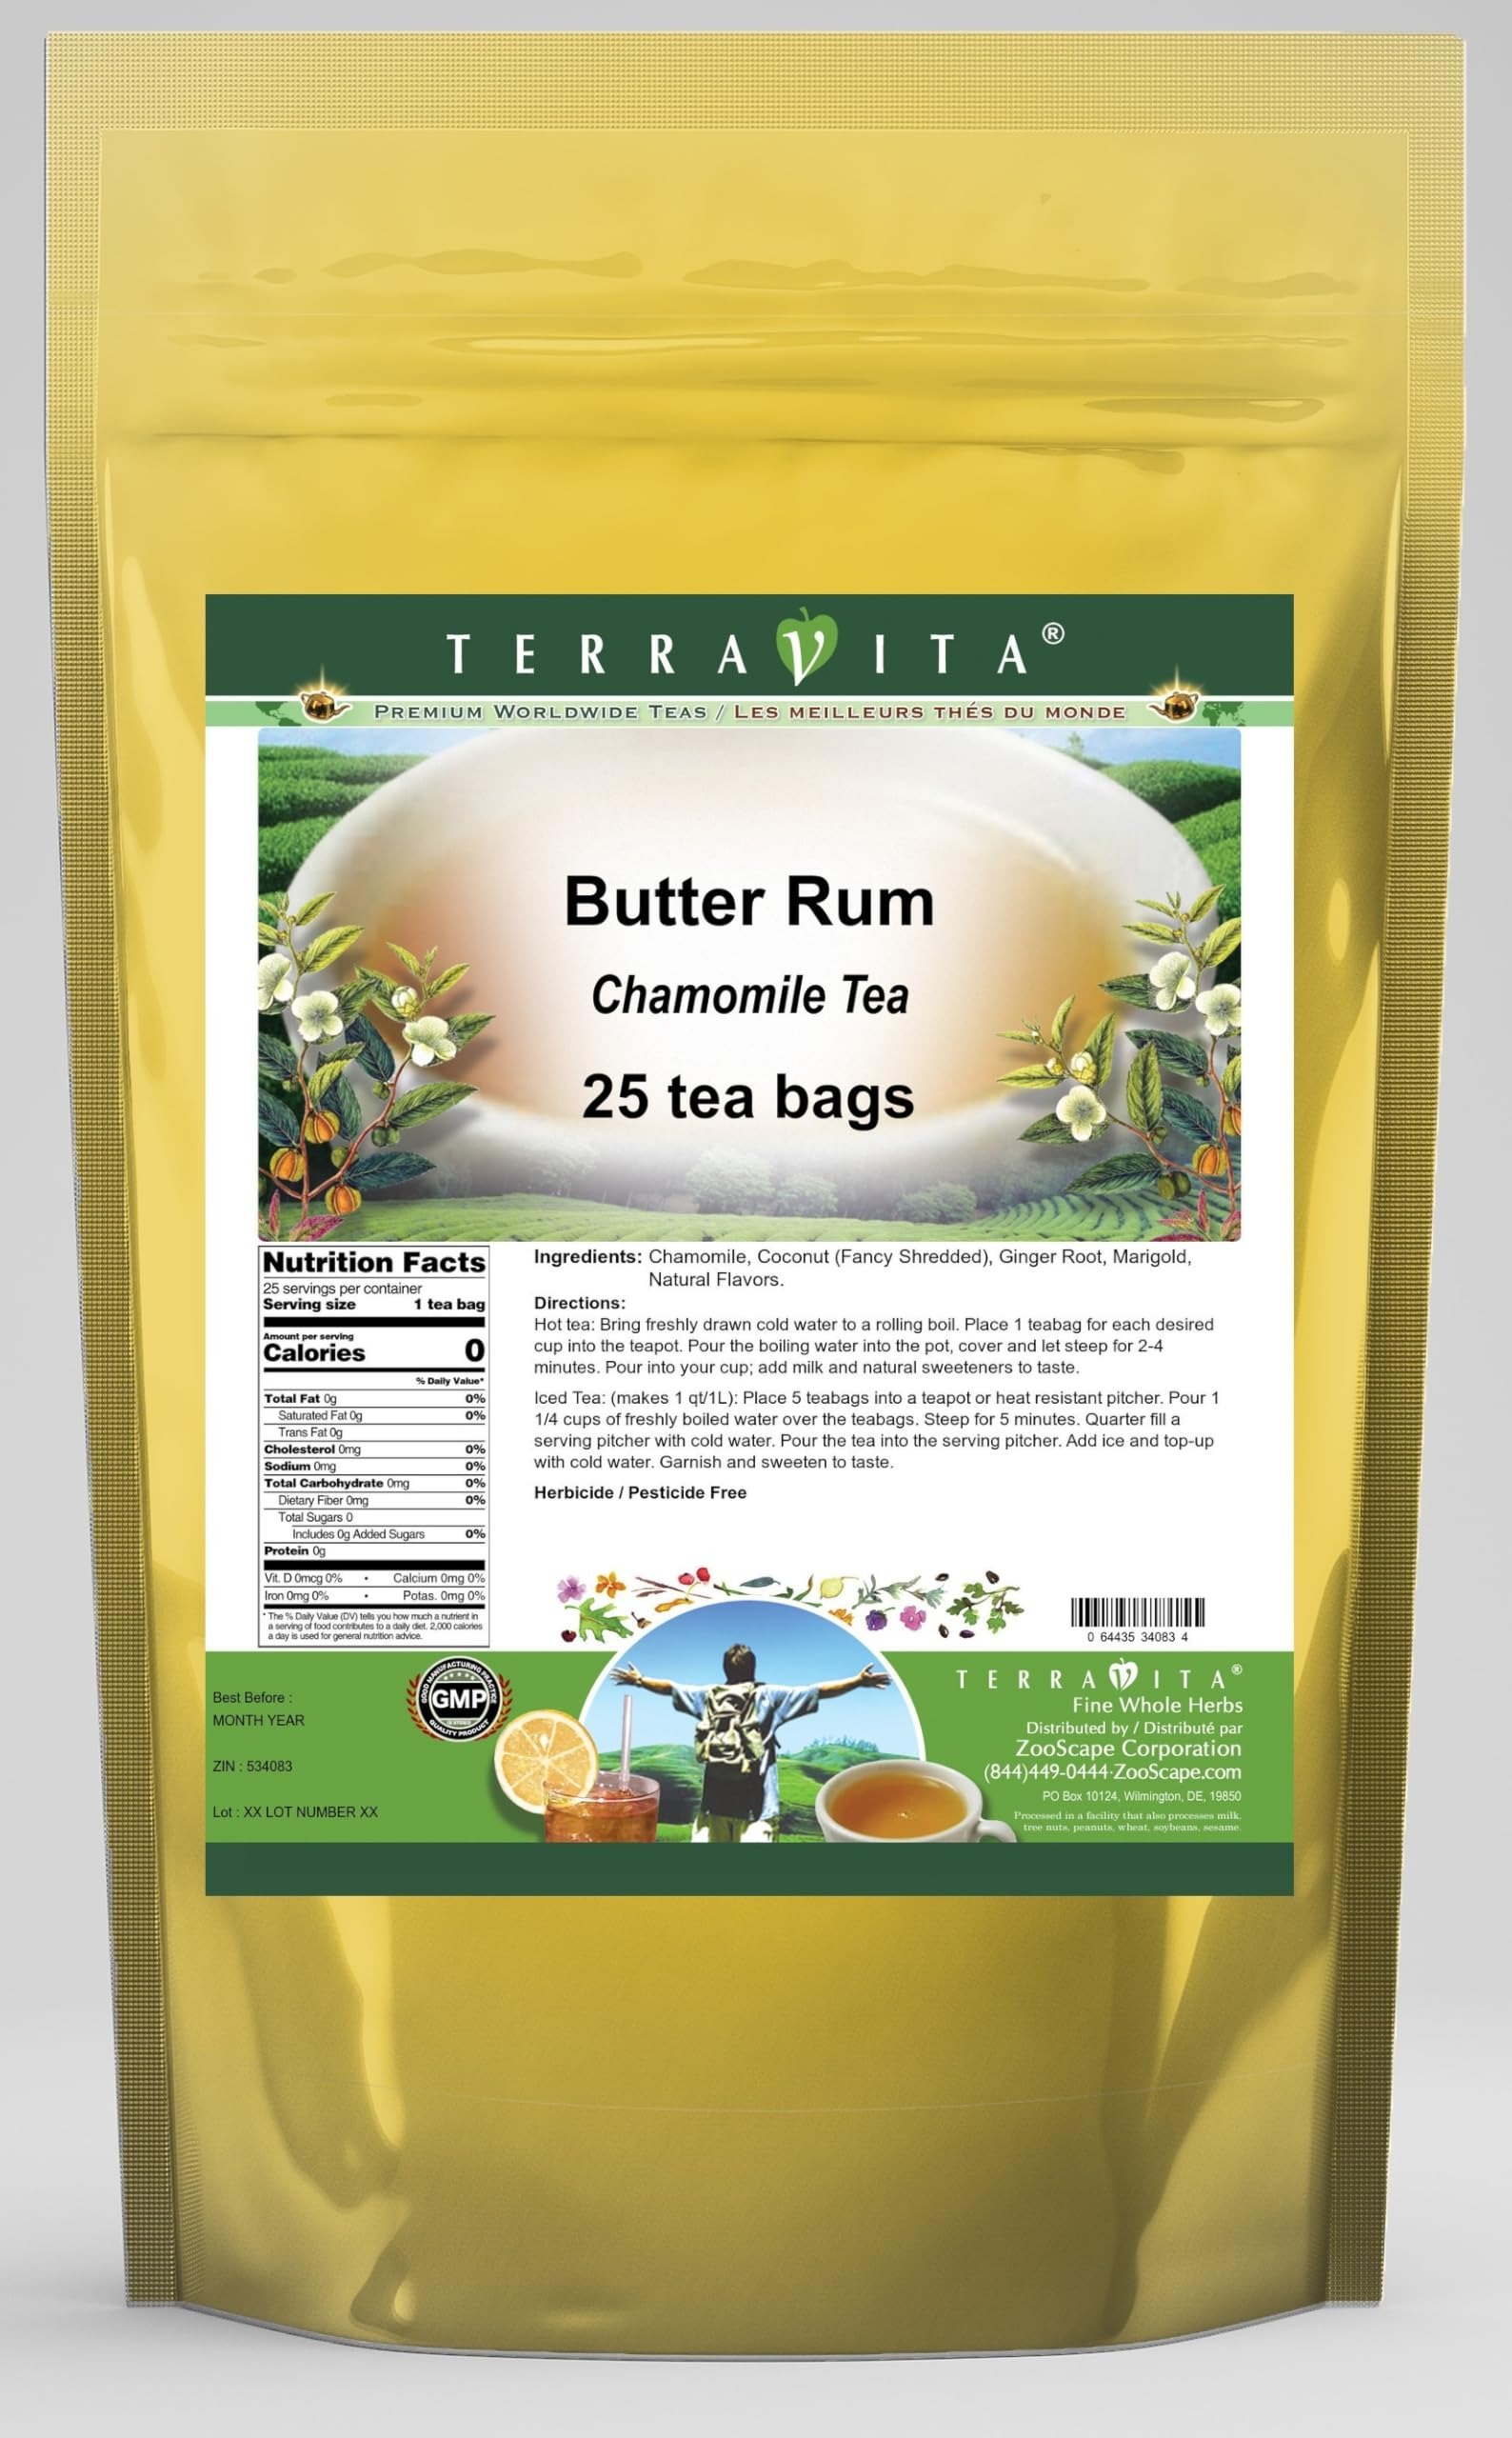
Item Name: Butter Rum Chamomile Tea (25 tea bags, ZIN: 534083) - 2 Pack
Bullet Point 1: Our Butter Rum Chamomile Tea is a delicious flavored Chamomile tea with Coconut, Ginger Root and Marigold that you will enjoy relaxing with anytime! The natural Butter Rum taste is delicious! - Ingredients: Chamomile tea, Coconut, Ginger Root, Marigold and Natural Butter Rum Flavor.
Bullet Point 2: No fillers.
Bullet Point 3: Manufacturer: TerraVita
Bullet Point 4: Size: 25 tea bags
Bullet Point 5: Chamomile Tea Bags - Packed in a convenient upright pouch!
Product Description: Our Butter Rum Chamomile Tea is a delicious flavored Chamomile tea with Coconut, Ginger Root and Marigold that you will enjoy relaxing with anytime! The natural Butter Rum taste is delicious! - Ingredients: Chamomile tea, Coconut, Ginger Root, Marigold and Natural Butter Rum Flavor. - Hot tea brewing method: Bring freshly drawn cold water to a rolling boil. Place 1 teabag for each desired cup into the teapot. Pour the boiling water into the pot, cover and let steep for 2-4 minutes. Pour into your cup; add milk and natural sweeteners to taste. - Iced tea brewing method: (to make 1 liter/quart): Place 5 teabags into a teapot or heat resistant pitcher. Pour 1 1/4 cups of freshly boiled water over the teabags. Steep for 5 minutes. Quarter fill a serving pitcher with cold water. Pour the tea into the serving pitcher. Add ice and top-up with cold water. Garnish and sweeten to taste. - TerraVita is an exclusive line of premium-quality, natural source products that use only the finest, purest and most potent ingredients found around the world. TerraVita is hallmarked by the highest possible standards of purity, potency, stability and freshness. All of our products are prepared with the highest elements of quality control, from raw materials through the entire manufacturing process, up to and including the moment that the bottles or bags are sealed for freshness and shipped out to you. Our highest possible standards are certified by independent laboratories and backed by our personal guarantee. - TerraVita exists to meet and ensure your family's health and wellness without the harmful effects of chemicals and health products. We strive to make all of our products affordable and reliable and are constantly searching the market to maintain our affordability and to look for new way
Value: 50.0
Unit: Count

Price: 35.63